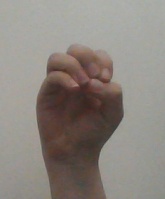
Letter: ha